Lisa Barclay

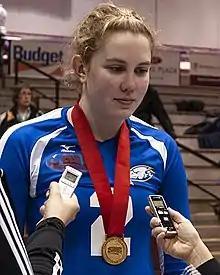
Lisa Barclay being interviewed after leading the UBC Thunderbirds to the 2012 CIS (now U SPORTS) Women's Volleyball Championship title in Hamilton, Ontario.

Lisa Barclay (born 7 June 1992) is a Canadian volleyball player. She is a member of the Canada women's national volleyball team and played for University of British Columbia in 2014. She was part of the Canadian national team at the 2014 FIVB Volleyball Women's World Championship in Italy.